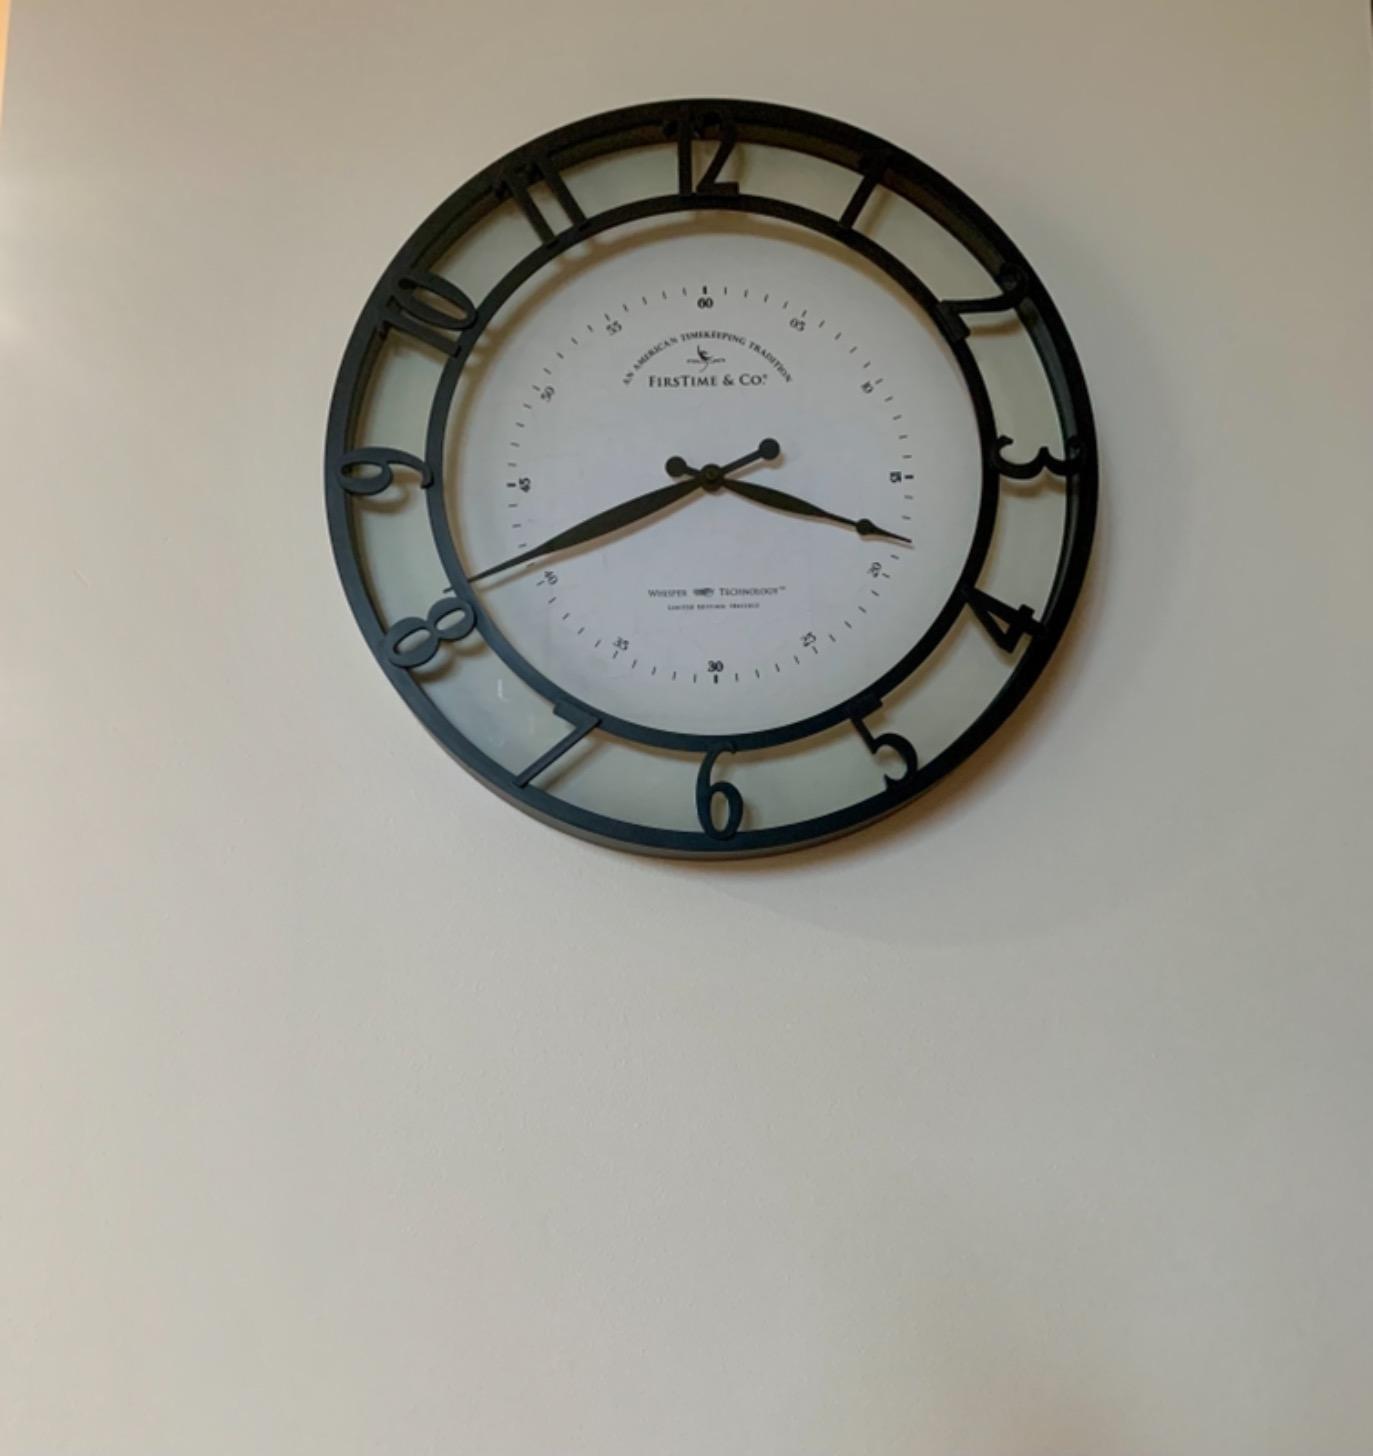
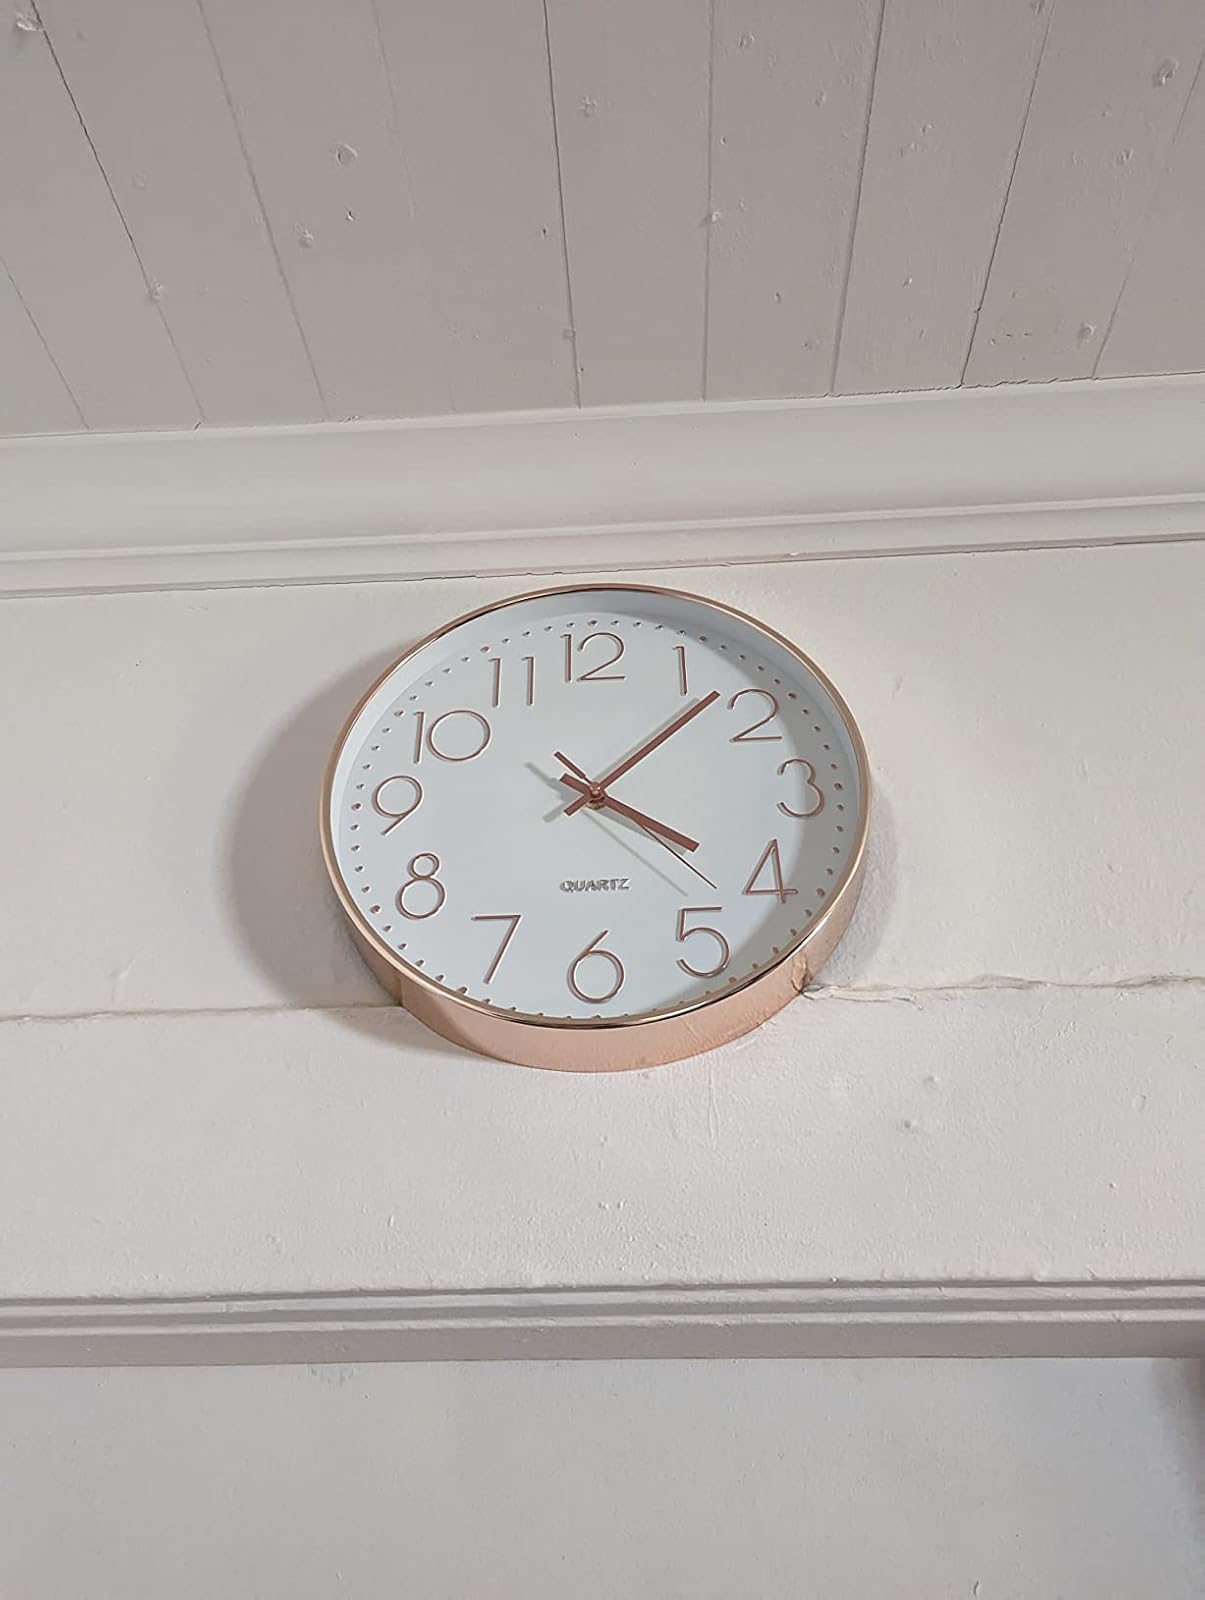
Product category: clock
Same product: no